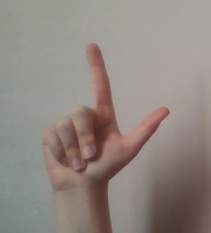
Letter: laam